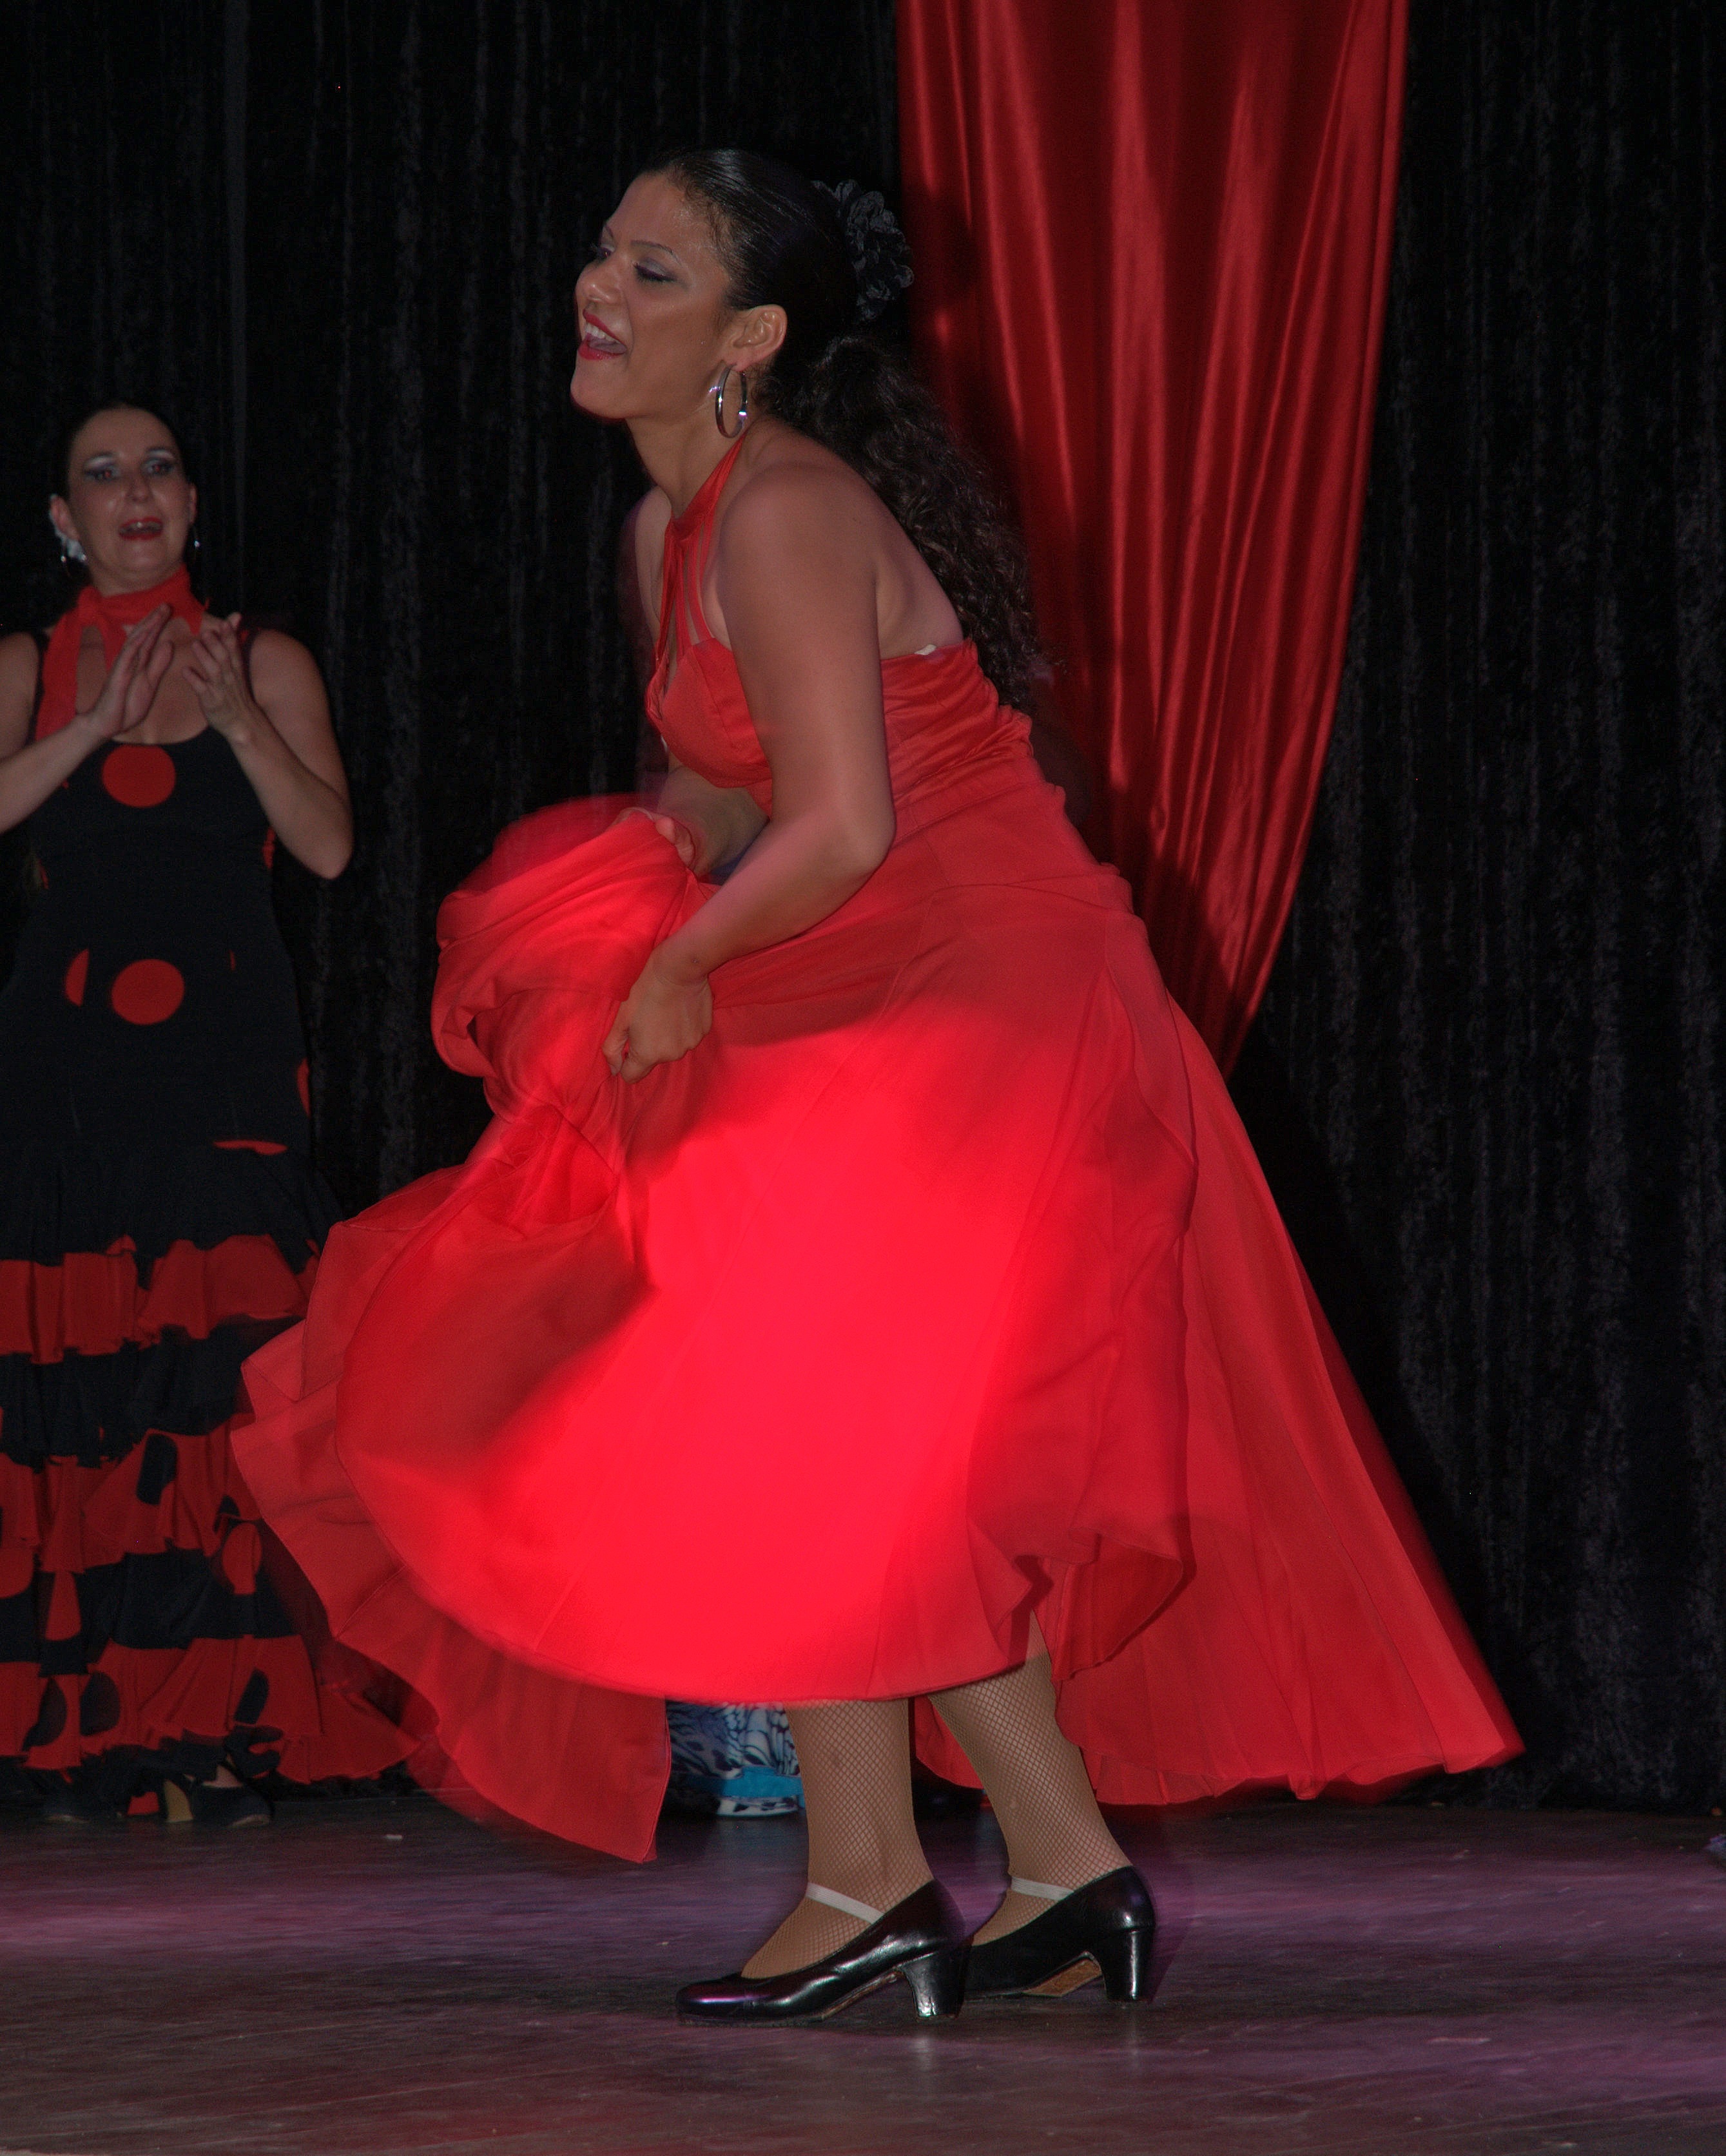
woman, female, dance, red, human, movement, celebrate, dancer, performance art, shoes, dancers, sports, flamenco, spanish, event, costume, mood, gown, entertainment, skirts, quinceanera, performing arts, women's shoes, team sport, high heeled shoes, musical theatre, heel shoes, dance shoes, dance steps